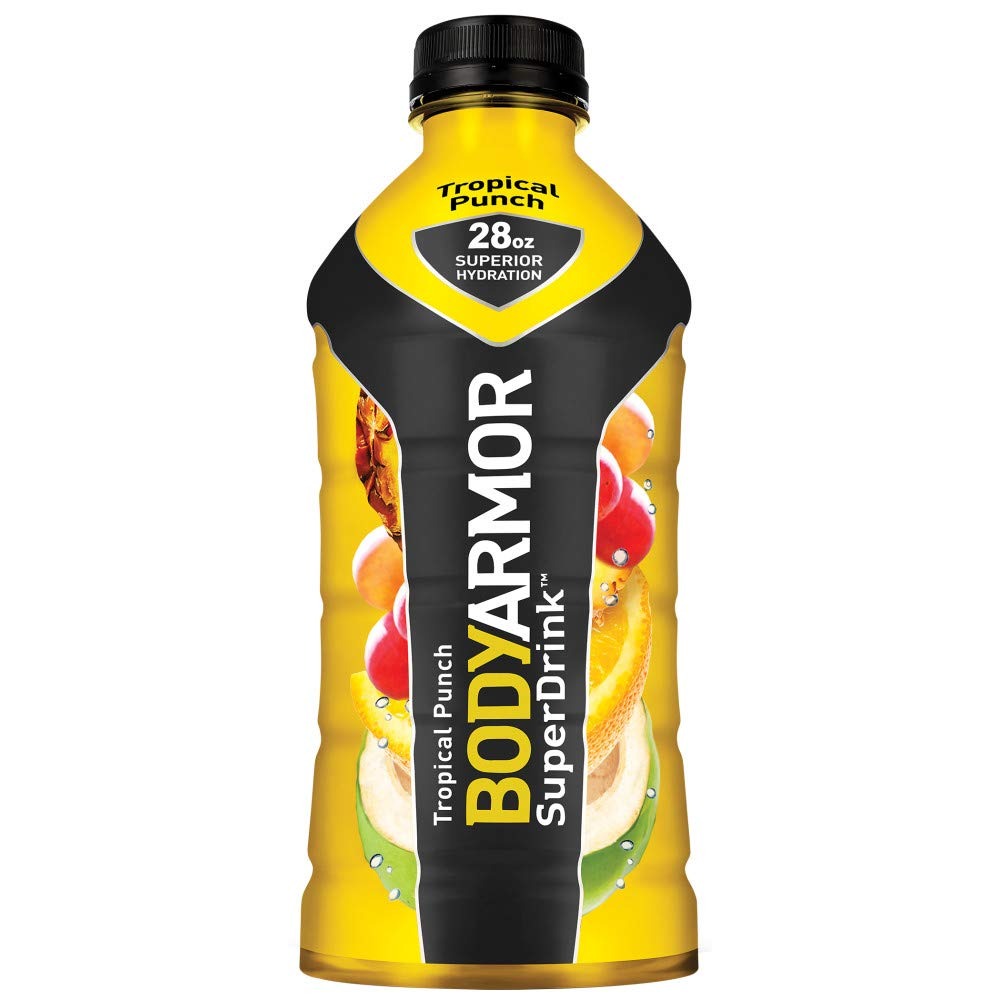
Item Name: BODYARMOR Sports Drink Sports Beverage, Tropical Punch, Natural Flavor With Vitamins, Potassium-Packed Electrolytes, No Preservatives, Perfect For Athletes, 28 Fl Oz
Bullet Point 1: Natural Flavors & Sweeteners
Bullet Point 2: No Colors from Artificial Sources
Bullet Point 3: Potassium-Packed Electrolytes
Bullet Point 4: 10% Coconut Water
Bullet Point 5: 200% RDI Vitamins B3, B5, B
Value: 1.0
Unit: count

Price: 2.935